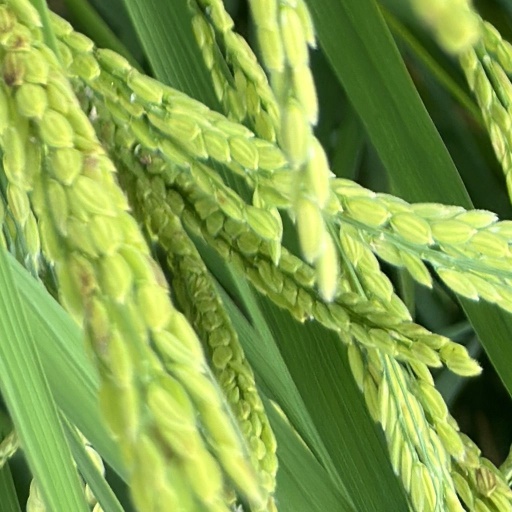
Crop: rice